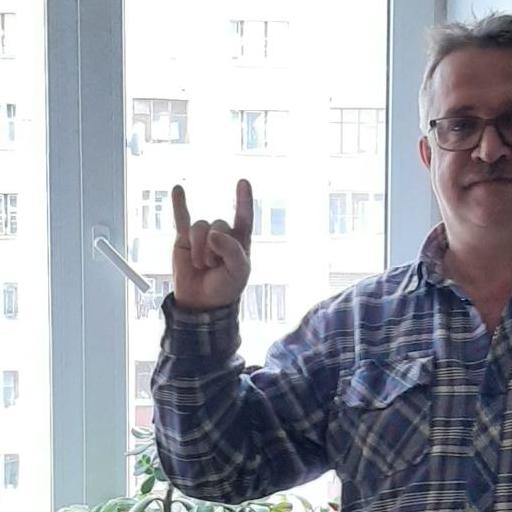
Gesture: rock